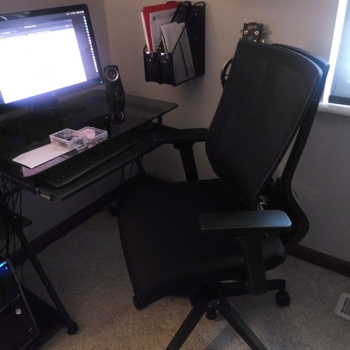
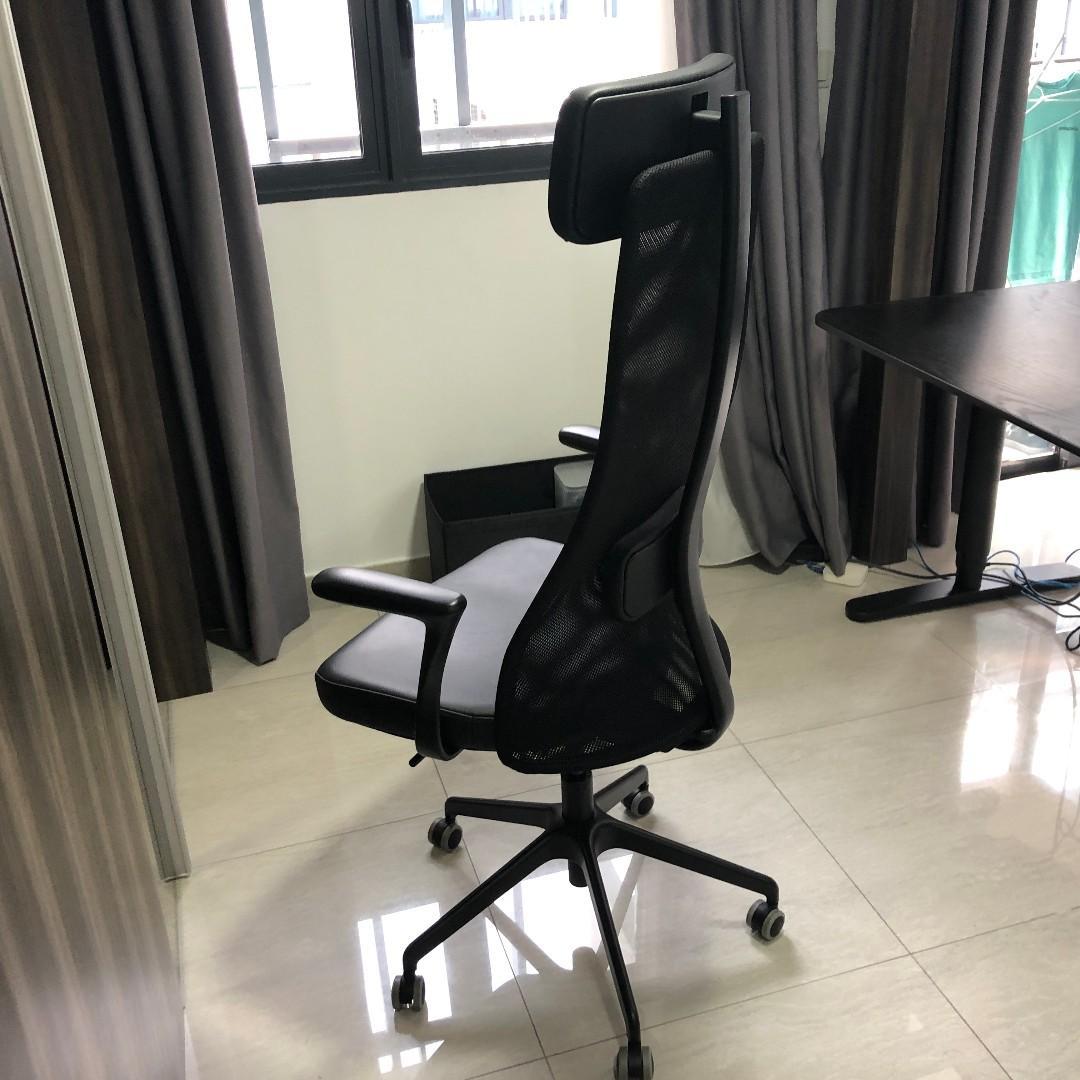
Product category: items_chair
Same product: no